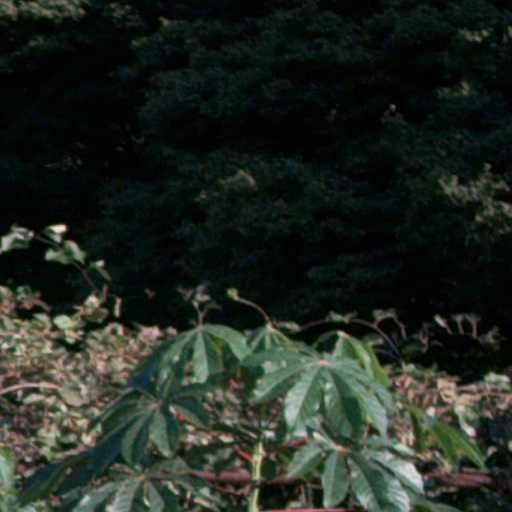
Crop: cassava